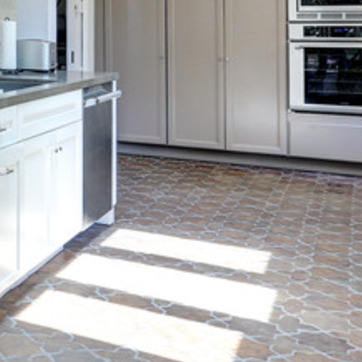
Material: tile